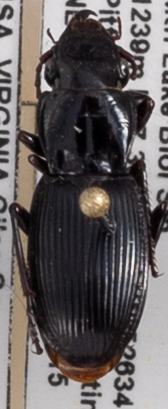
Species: Pterostichus rostratus
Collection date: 2021-06-15
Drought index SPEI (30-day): -0.51
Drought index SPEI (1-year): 0.718
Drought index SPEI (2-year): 1.28